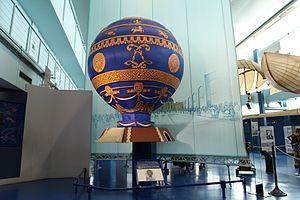
Montgolfière au Musée de l'Air et de l'Espace - Le Bourget
Le musée de l'Air et de l'Espace du Bourget est le plus important musée aéronautique de France ; il est le plus ancien et l'un des plus grands du monde. Situé sur le territoire des communes de Dugny et Le Bourget, ses espaces ouverts au public sont dans la partie sud-est de l'emprise de l'aéroport du Bourget, qui est lui-même au nord-est de Paris. Ils sont à proximité de l'aérogare du Bourget et du Bureau d'enquêtes et d'analyses pour la sécurité de l'aviation civile.